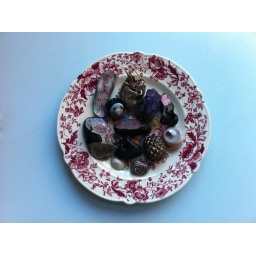
last walk around mirror lake